George Khutsishvili

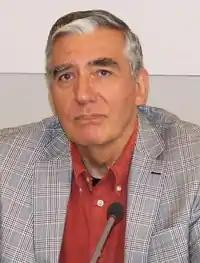
George Kutsishvili

In 1966 Khutsishvili graduated from the Tbilisi I.N.Vekua phys-math secondary school N42, and enrolled in Tbilisi State University, in the department of mechanics and mathematics, from which he graduated in 1971. In 1976, he passed his PhD defense with a thesis on “Infinity and the Problem of its Abstraction in Science” and was awarded the degree of Doctor of Philosophy in 1977. The Supreme Attestation Commission (Moscow) awarded him the title of Professor of Philosophy in 1982. In 1987, he completed an intensive course in “English Language Simultaneous Translations” and was awarded a diploma. In 1991 he was invited to Kyiv due to his published work in Russian. In 1991 he was awarded a degree of Doctor of Philosophy by the Ukraine Academy of Sciences, In 1995, he was awarded the Harvard Law School Certificate of Negotiation Training of the Program of Instruction for Lawyers.